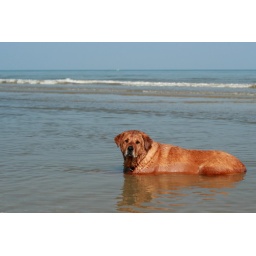
This dog was cooling off in the ocean on one of the hottest weekends this summer in Galveston.